Cement

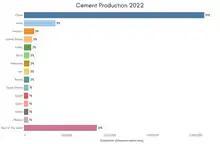
Global cement production in 2022

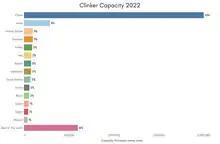
Global cement capacity in 2022

Calcium aluminate cements were patented in 1908 in France by Jules Bied for better resistance to sulfates. Also in 1908, Thomas Edison experimented with pre-cast concrete in houses in Union, N.J.